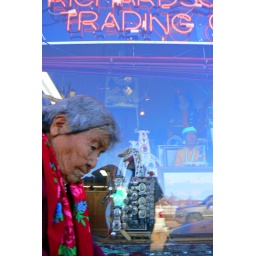
This is a Navajo woman walking by the window of a trading post near the reservation.